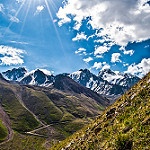
Scene: Outdoor